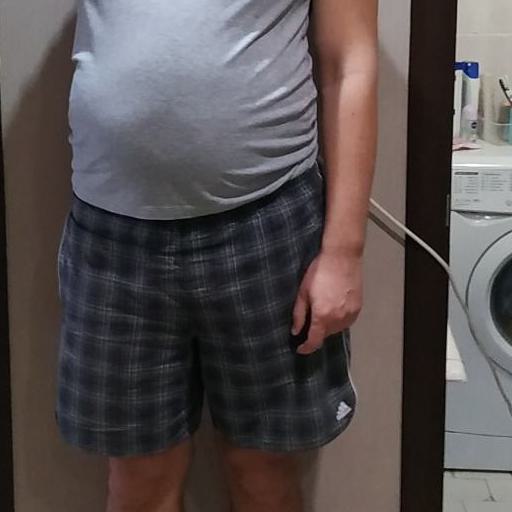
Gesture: no_gesture